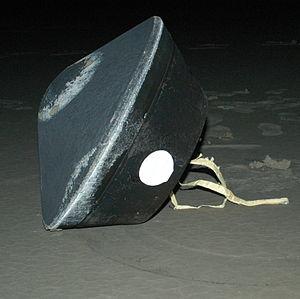
Un véhicule de rentrée, ou corps de rentrée, est un objet astronautique utilisé pour faciliter la rentrée atmosphérique de son contenu. Le véhicule emprunte le plus souvent une forme cônique aux bouts arrondis, ce qui améliore l'écoulement des fluides sur ses flancs et in fine sa conduite.
OSIRIS-REx est une mission de la NASA, qui a pour objet d'étudier l'astéroïde Bénou et de ramener un échantillon de sol sur Terre. La sonde spatiale est lancée le 8 septembre 2016 par un lanceur Atlas V 411. Bénou est un astéroïde de type Apollon dont l'orbite croise celle de la Terre.